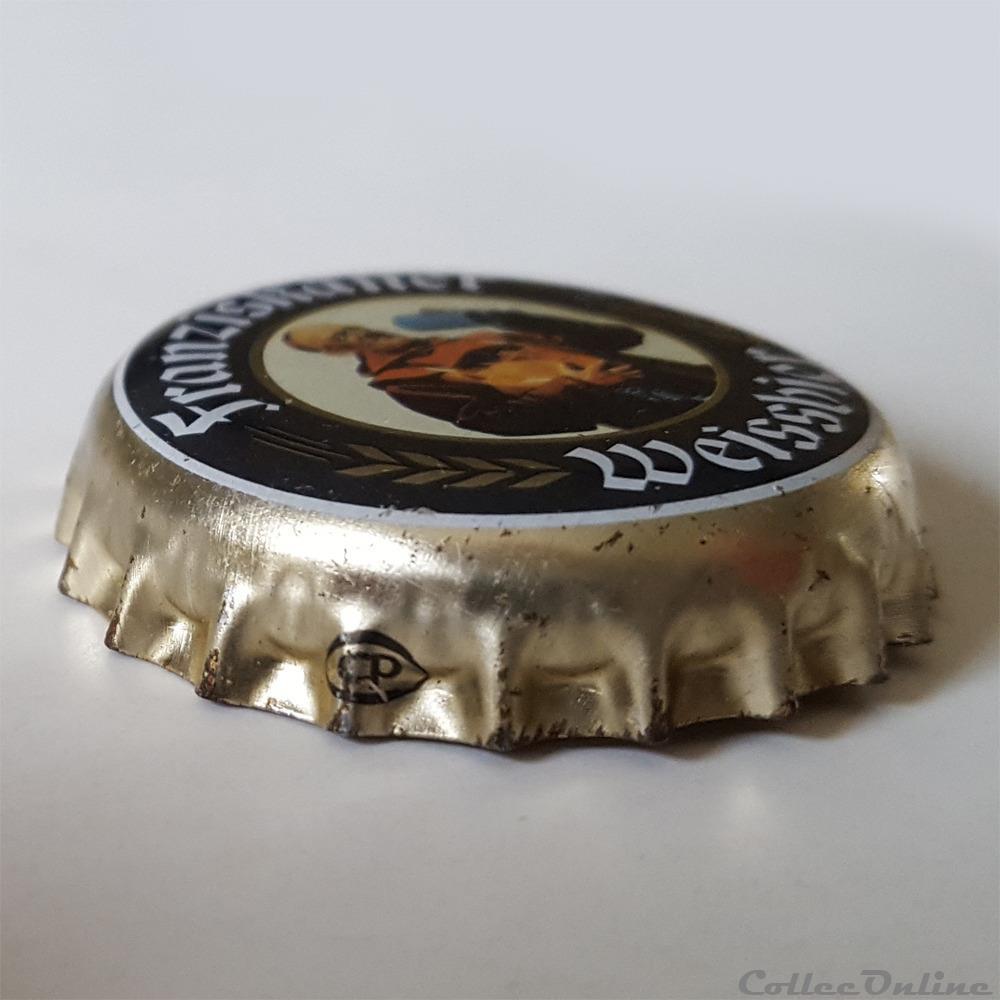
Waste category: metal